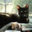
Label: cat